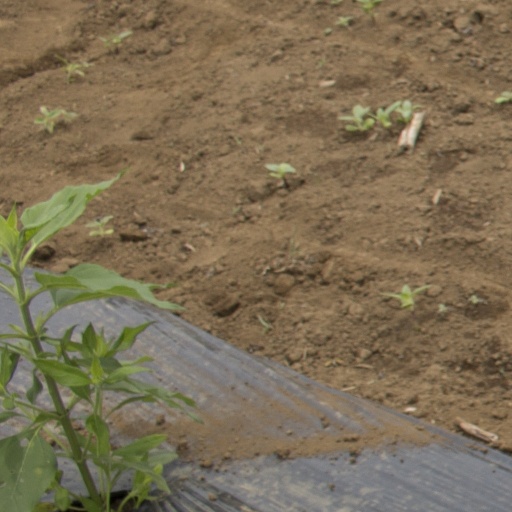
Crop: Jerusalem artichoke